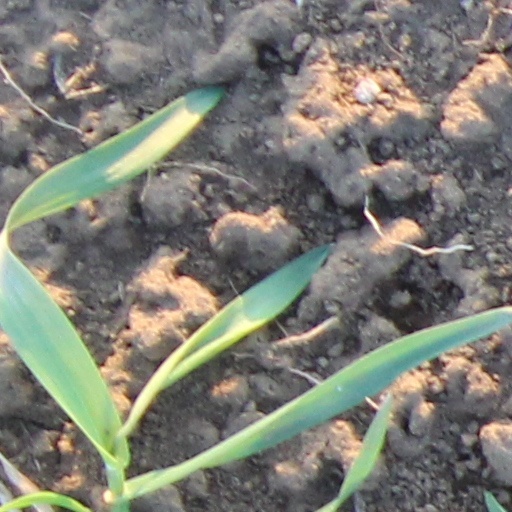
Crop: wheat